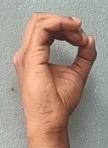
ASL sign: O